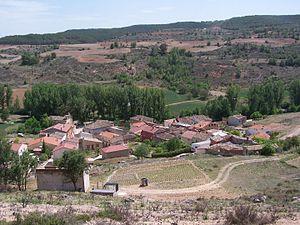
Barriopedro est une commune d'Espagne de la province de Guadalajara dans la communauté autonome de Castille-La Manche.